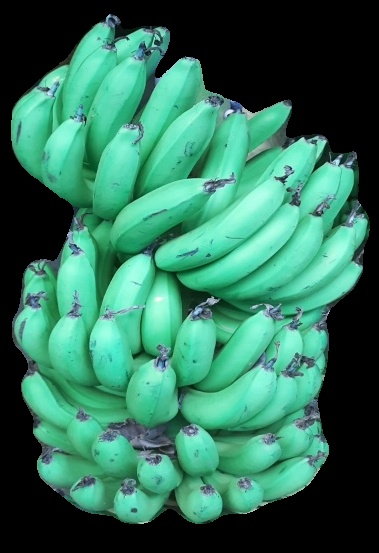
Variety: pachbale
Grade: grade1